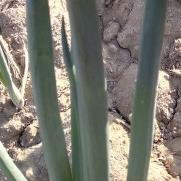
Crop: Onion
Condition: healthy-leaf